ARM big.LITTLE

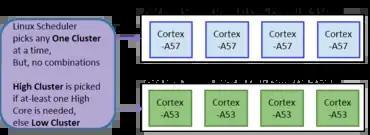
Big.Little clustered switching

The clustered model approach is the first and simplest implementation, arranging the processor into identically sized clusters of "big" or "LITTLE" cores. The operating system scheduler can only see one cluster at a time; when the load on the whole processor changes between low and high, the system transitions to the other cluster. All relevant data are then passed through the common L2 cache, the active core cluster is powered off and the other one is activated. A Cache Coherent Interconnect (CCI) is used. This model has been implemented in the Samsung Exynos 5 Octa (5410).